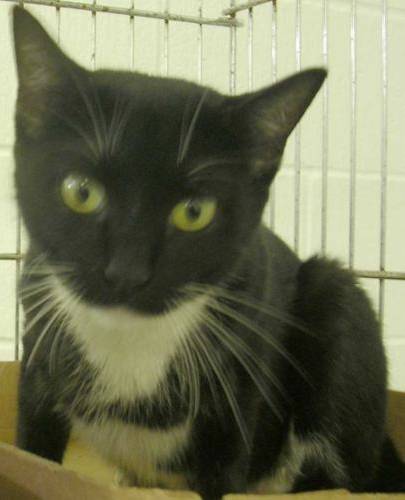
Label: cat